2008 WTA Tour Championships

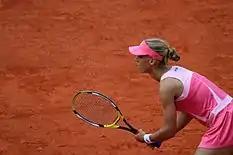
Elena Dementieva won Olympic Gold.

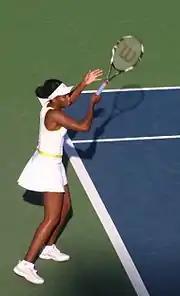
Venus Williams won her fifth Wimbledon title.

On 17 October, by reaching the quarterfinals at the Kremlin Cup, Svetlana Kuznetsova was confirmed as the sixth qualifier.